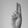
ASL letter: U